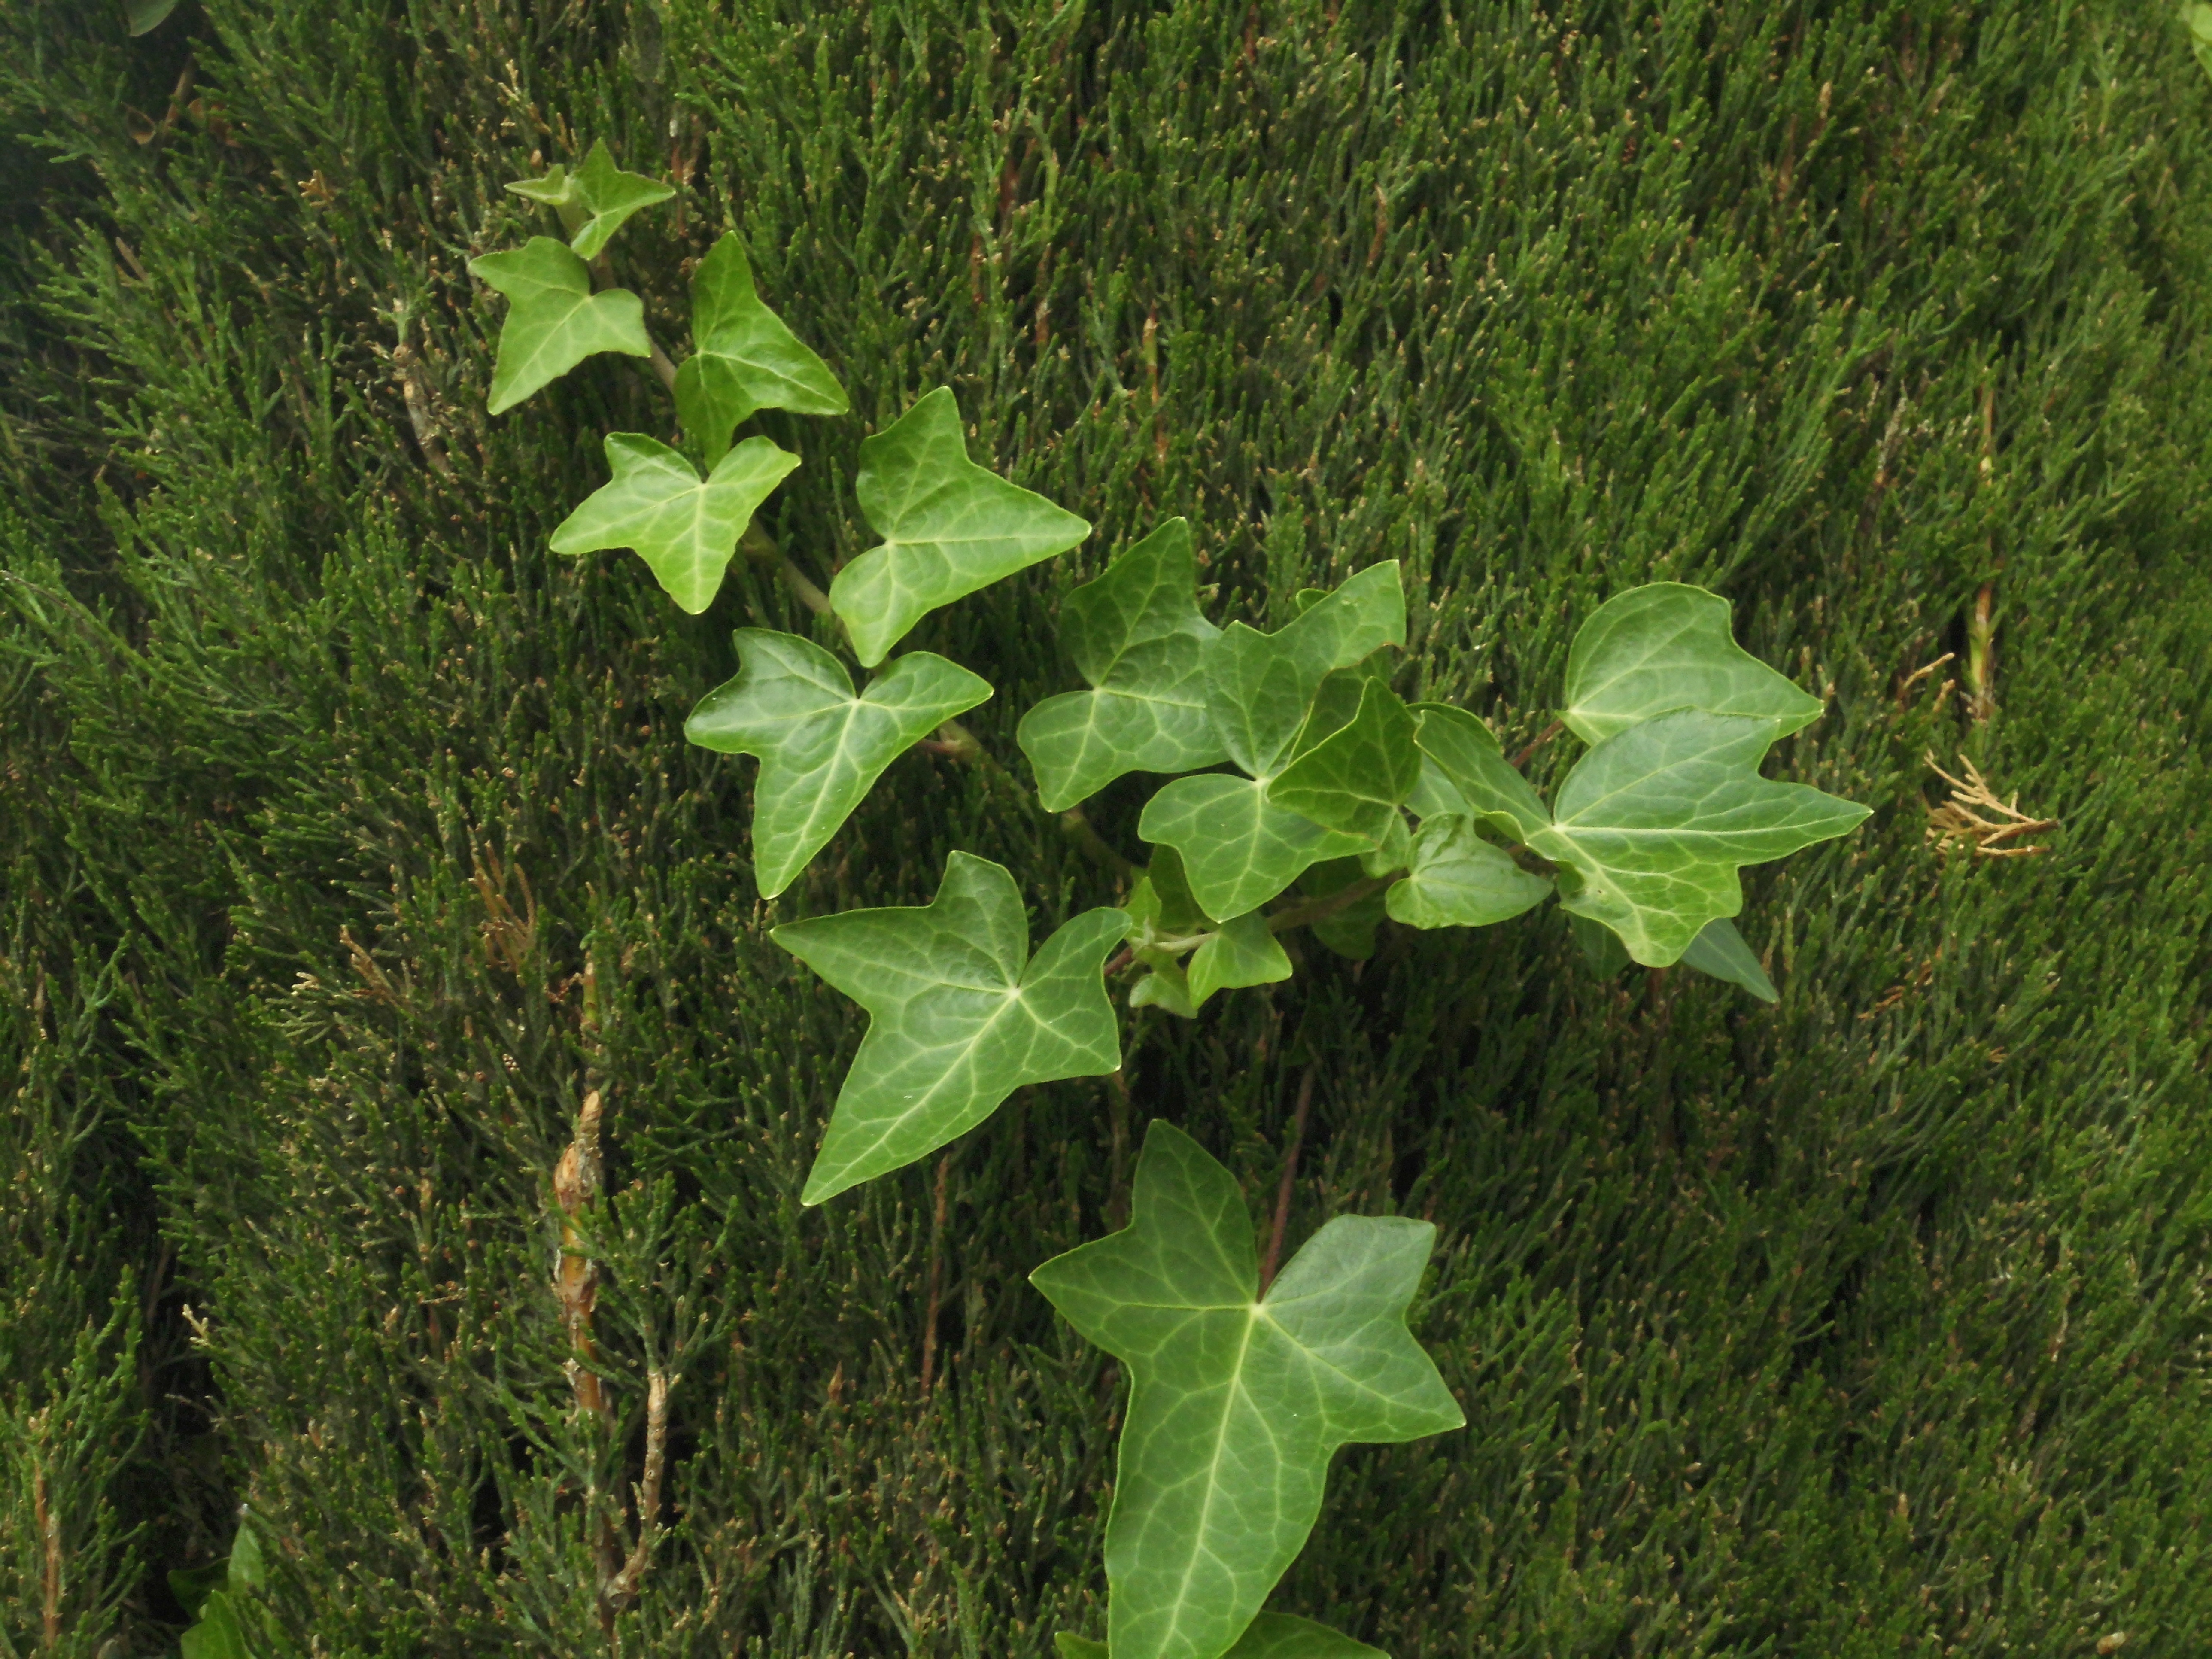
tree, nature, forest, grass, branch, plant, wood, lawn, leaf, flower, trunk, spring, green, produce, ivy, flora, shrub, deciduous, flowering plant, annual plant, woody plant, land plant, apiales